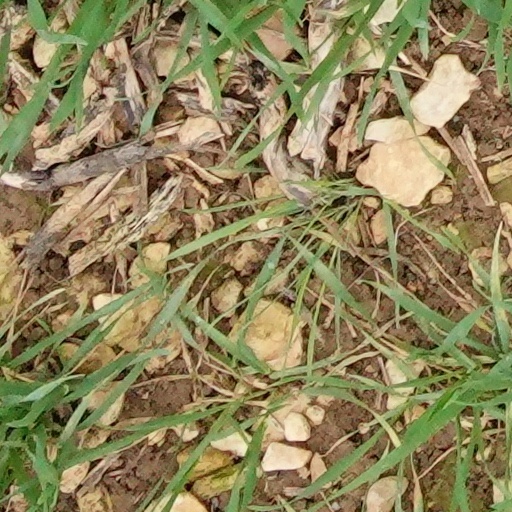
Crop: wheat